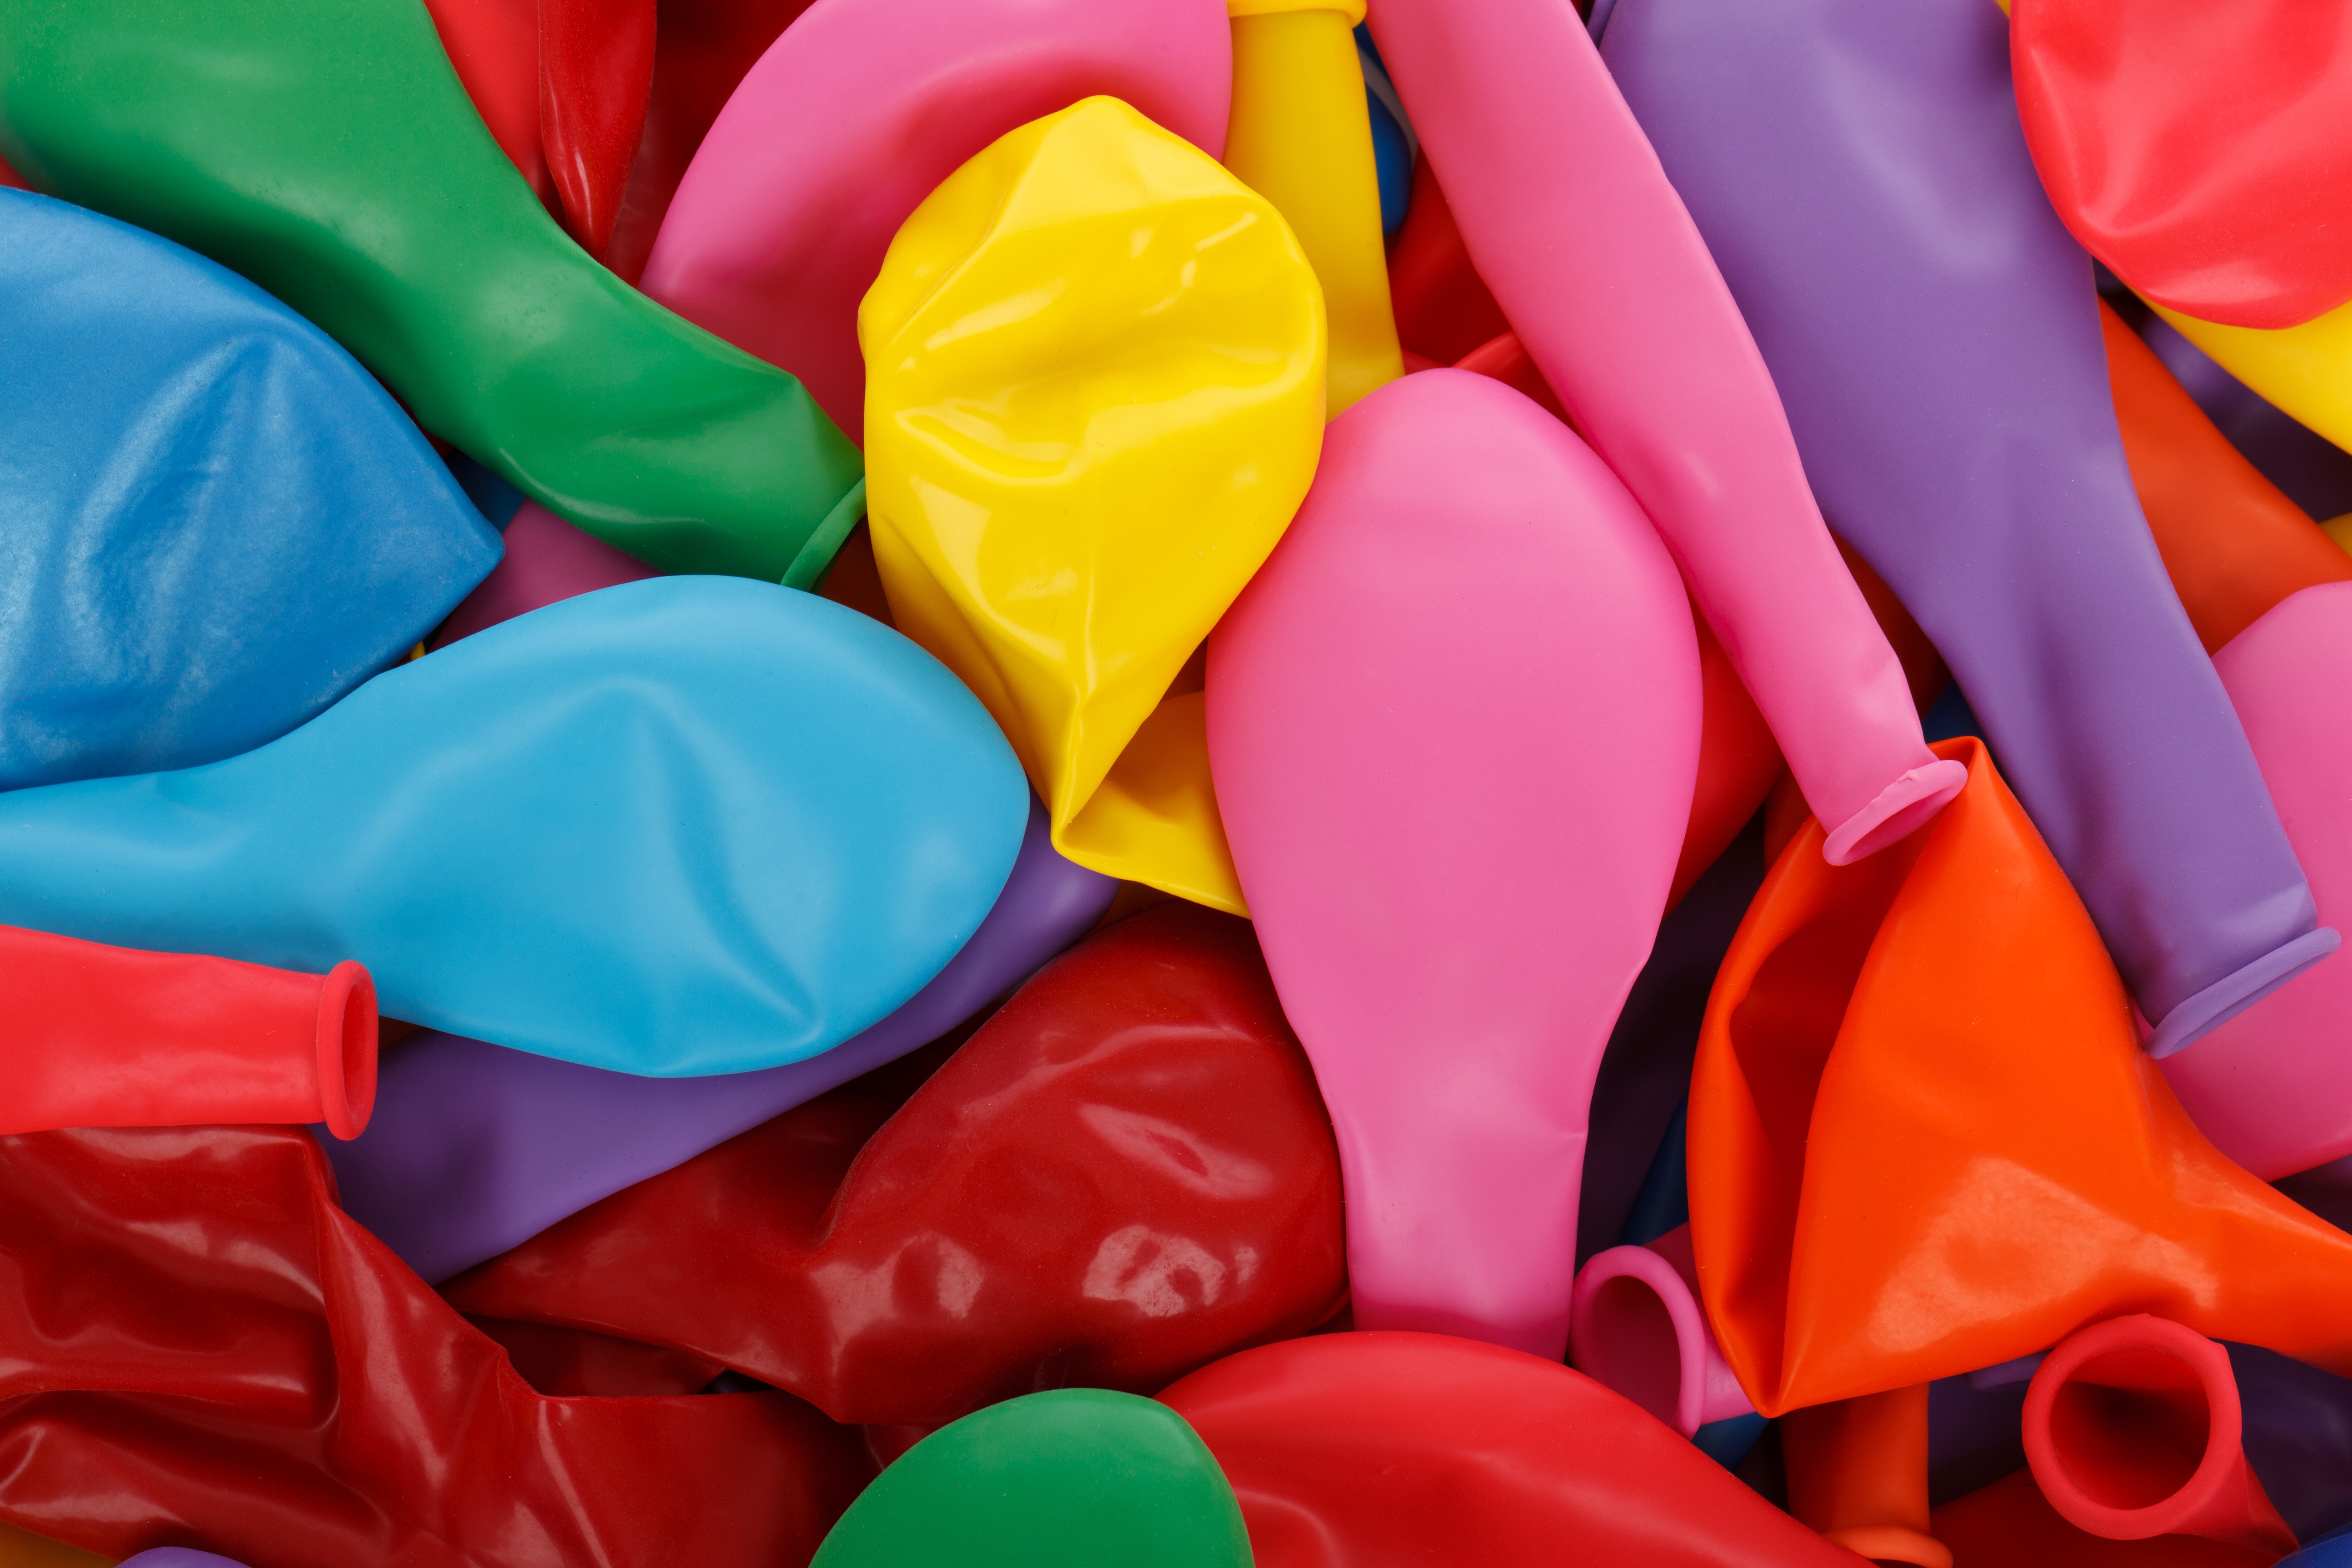
play, flower, petal, balloon, celebration, pattern, red, color, empty, colorful, yellow, toy, fun, background, balloons, bright, party, wallpaper, birthday, occasion, rubber